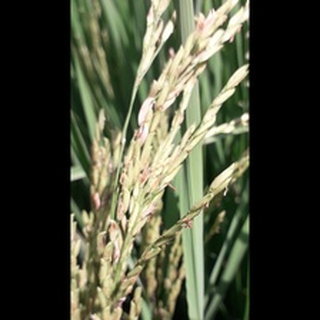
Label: diseased_rice